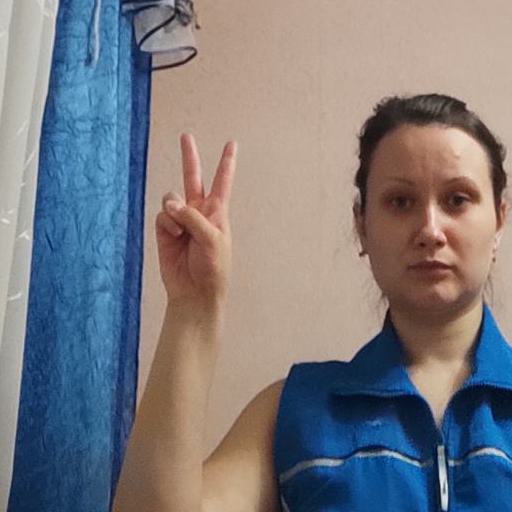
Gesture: peace